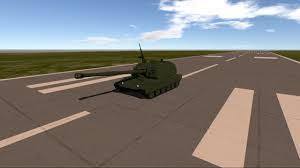
Label: Self Propelled Artillery